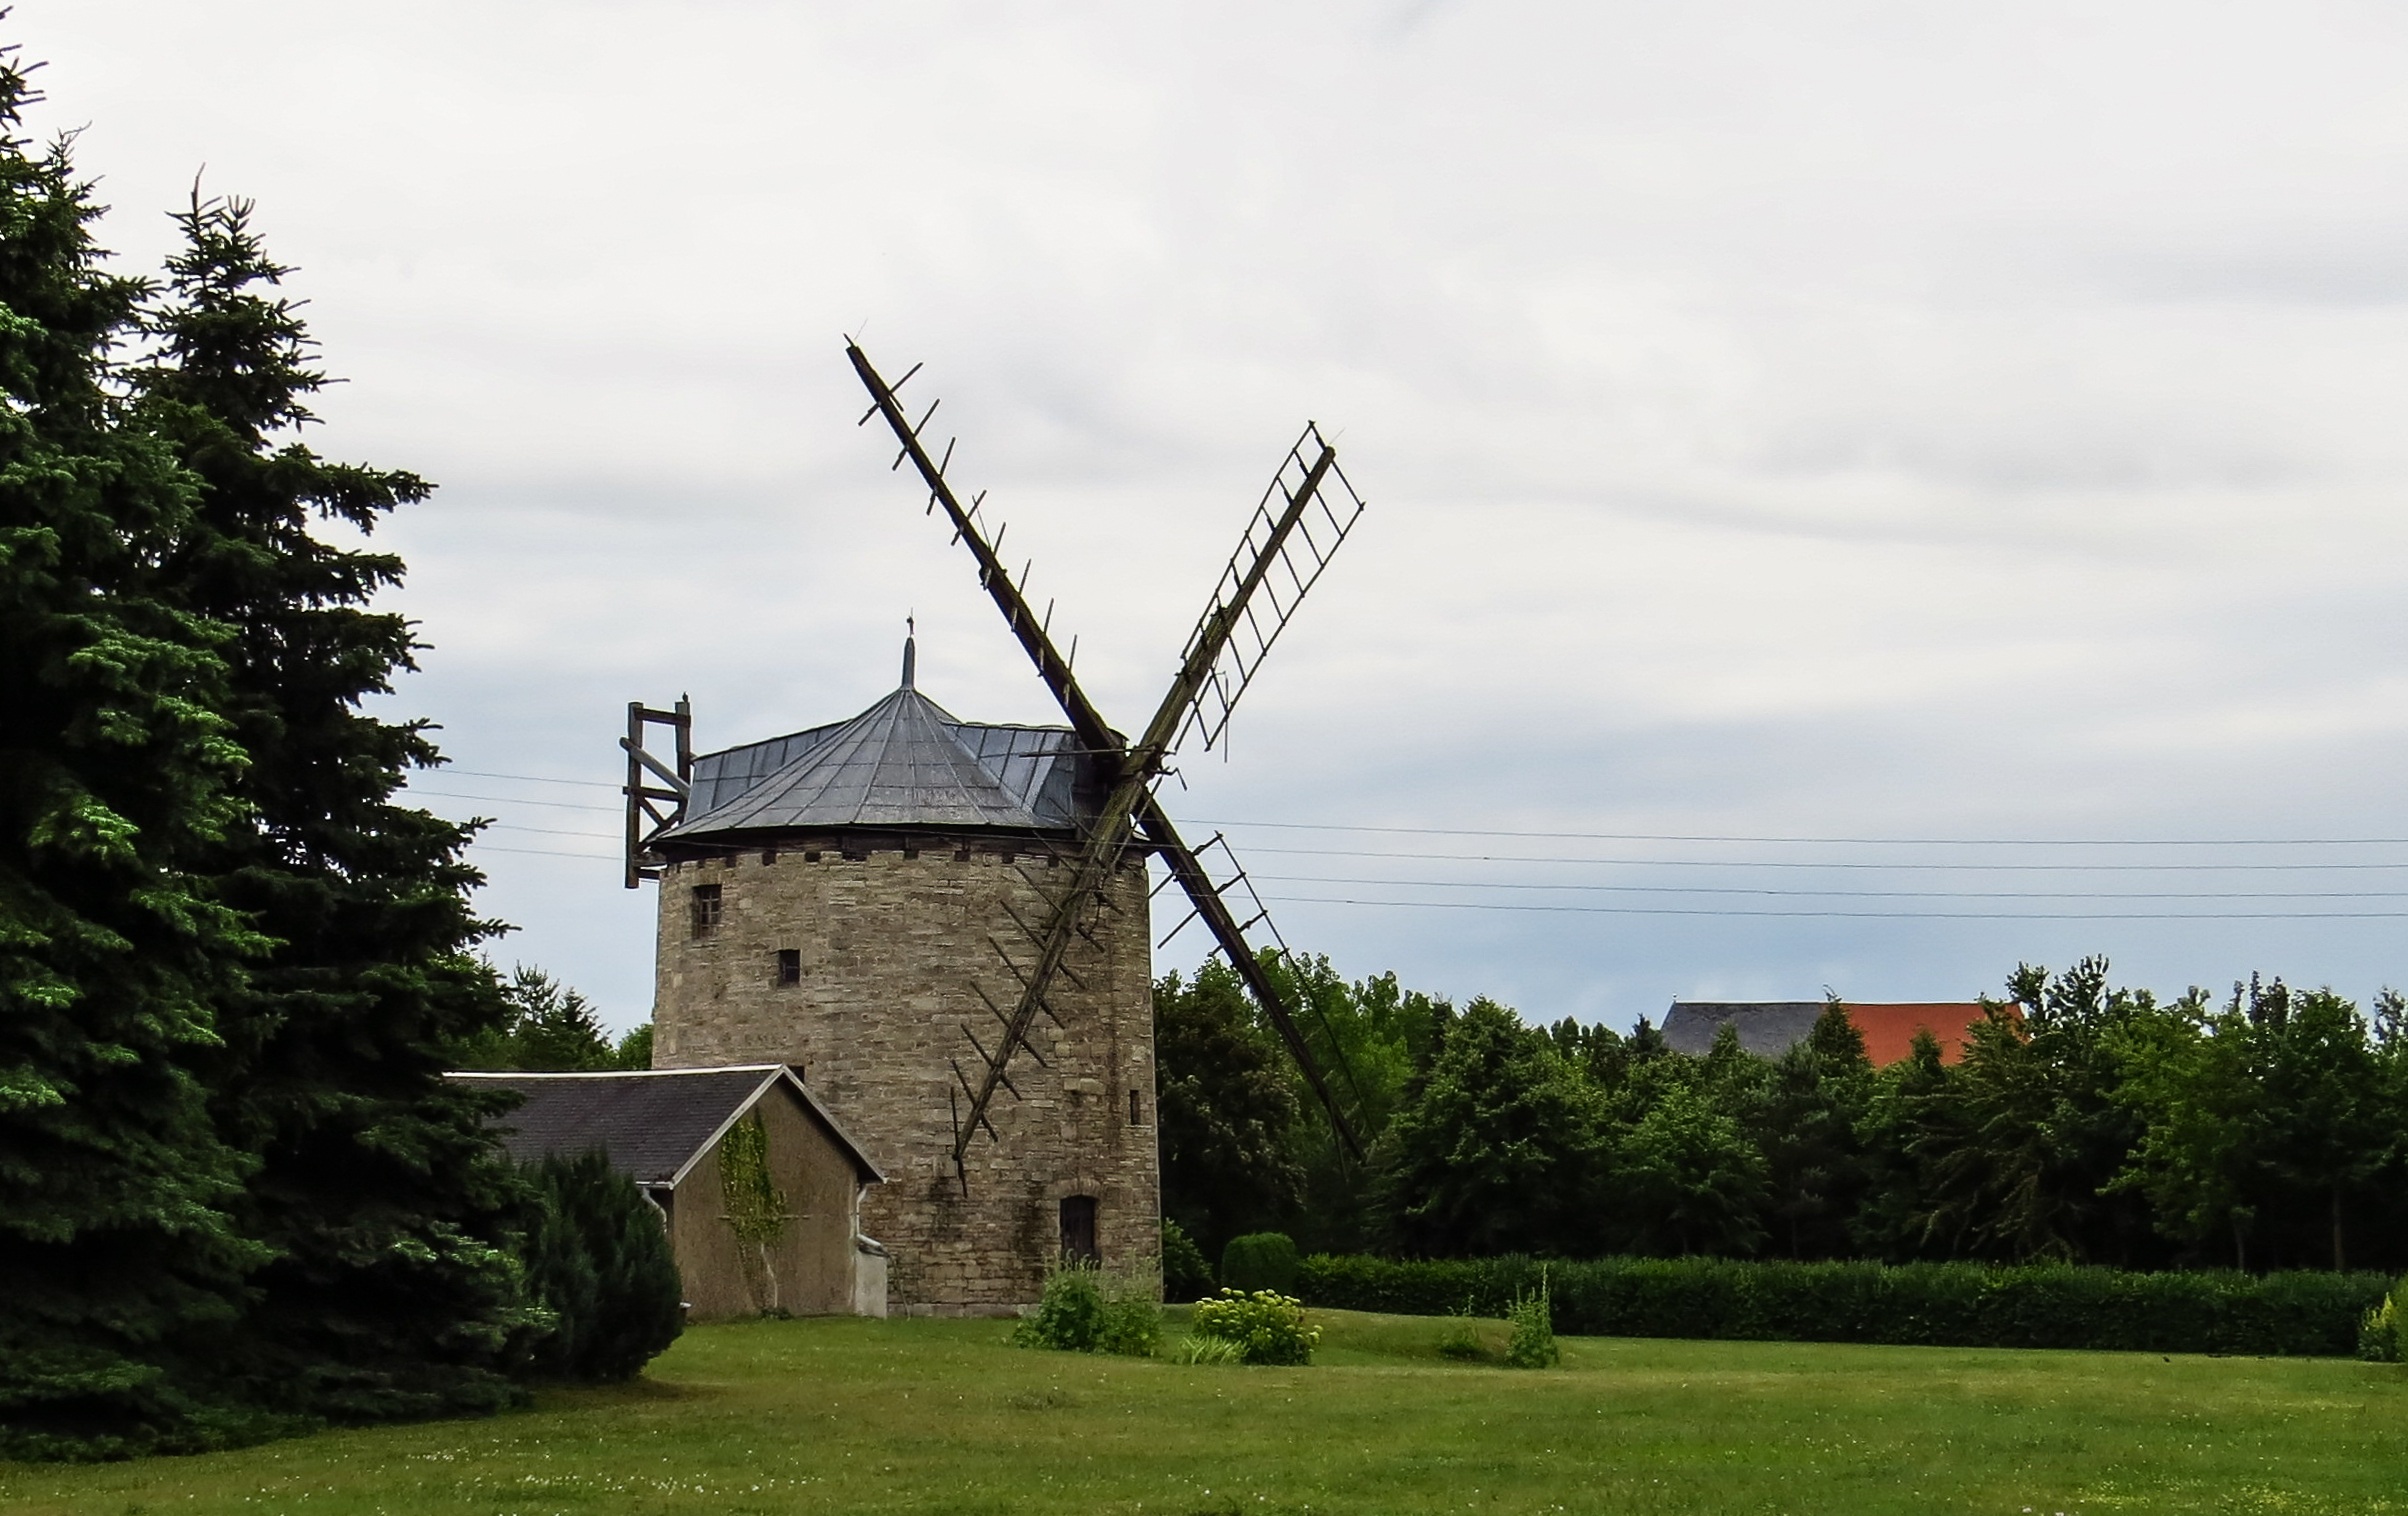
antique, windmill, building, old, nostalgia, mill, rural area, windr der